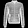
Label: Coat